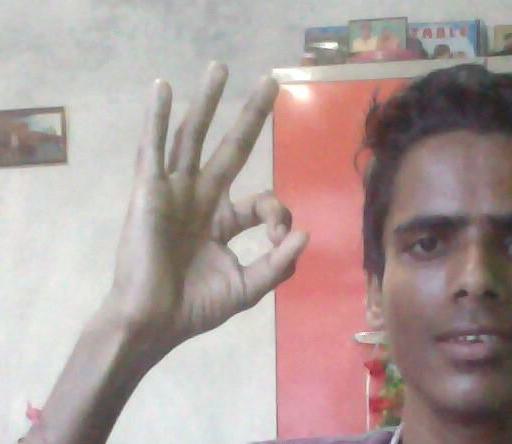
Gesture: ok